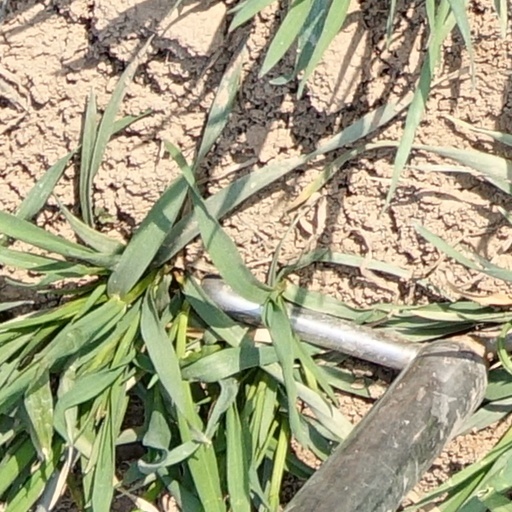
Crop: wheat